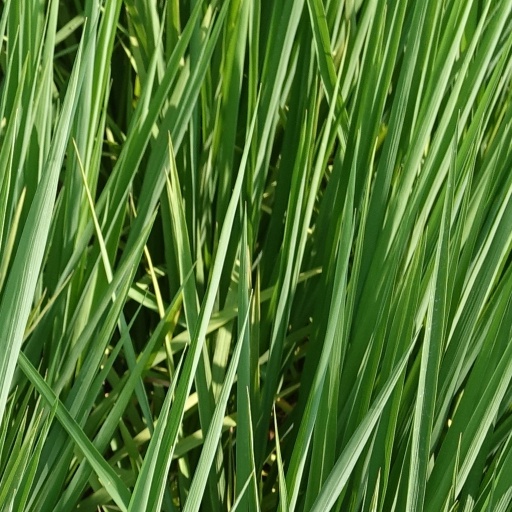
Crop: rice